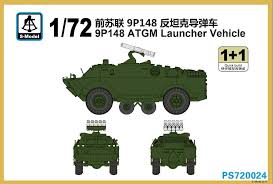
Label: BRDM